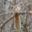
Label: squirrel